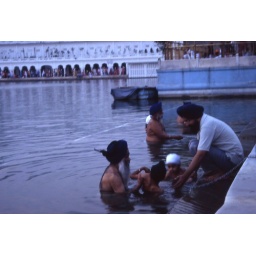
Sikh men take a bath in the holy water